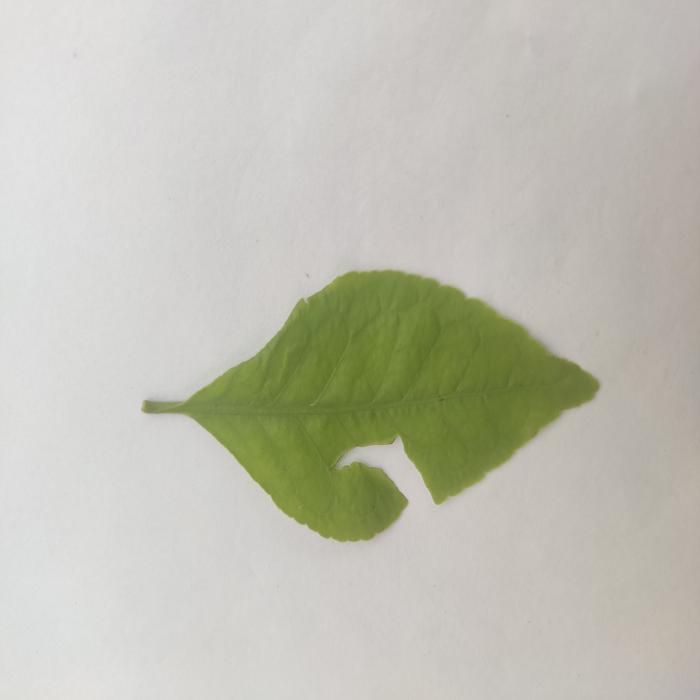
Crop: Aegle Marmelos
Leaf condition: Cercospora_Leaf